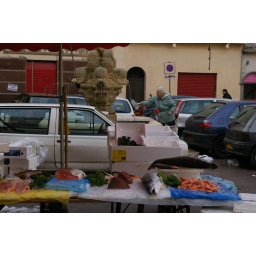
Vieux Nice - fish market in Place St Francois